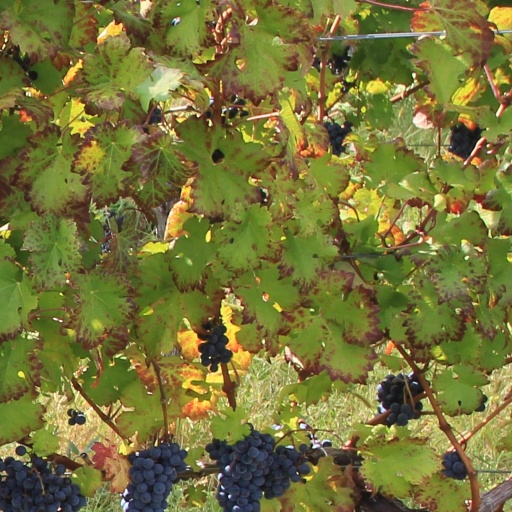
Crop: grape